Elaine, Victoria

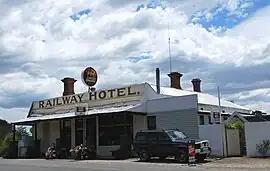
Railway Hotel at Elaine

Elaine is a town in Victoria, Australia, located on the Midland Highway between Ballarat and Geelong. At the , Elaine and the surrounding area had a population of 232.